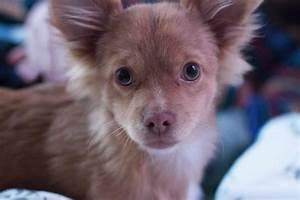
dog